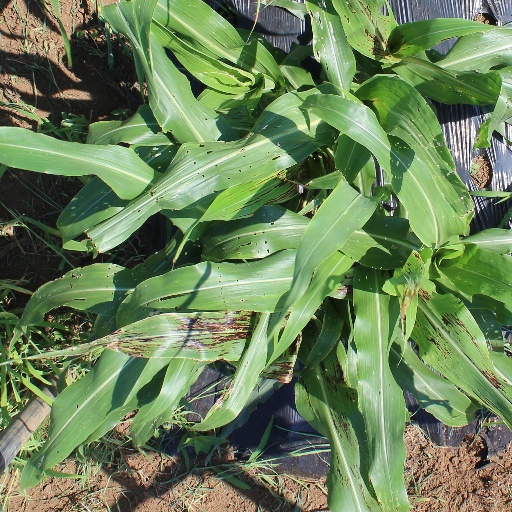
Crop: sorghum